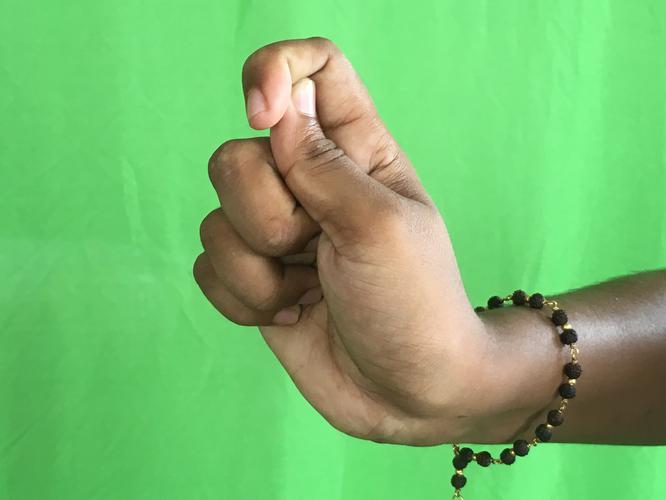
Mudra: Kapith
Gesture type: single_hand